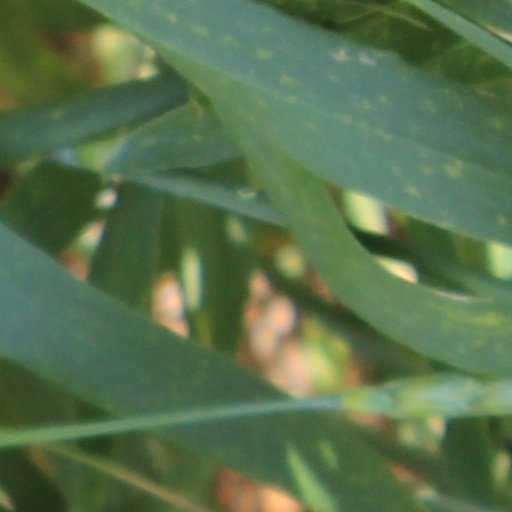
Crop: wheat